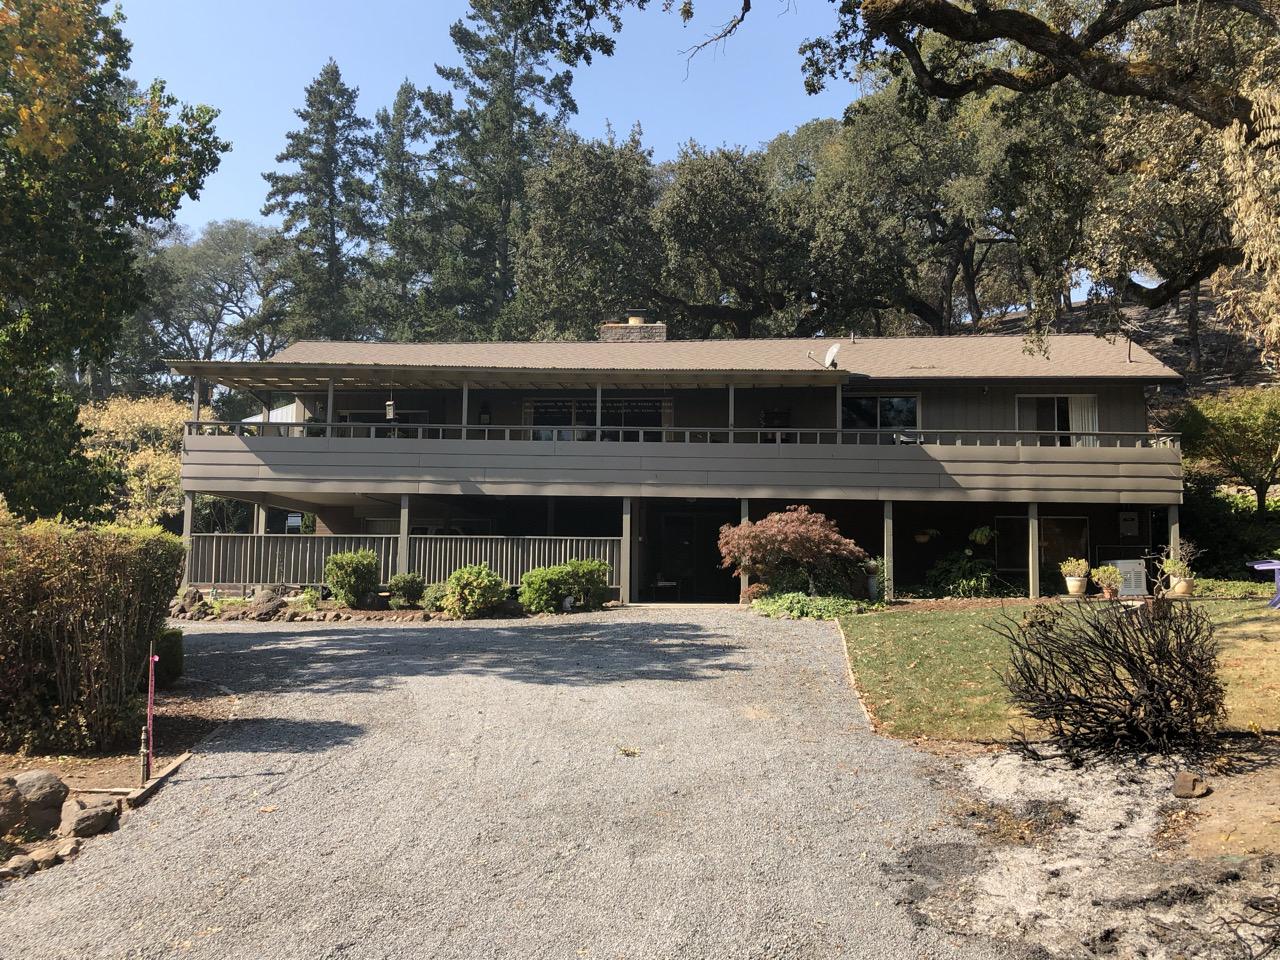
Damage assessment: no_damage